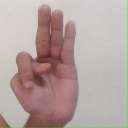
अक्षर: भ